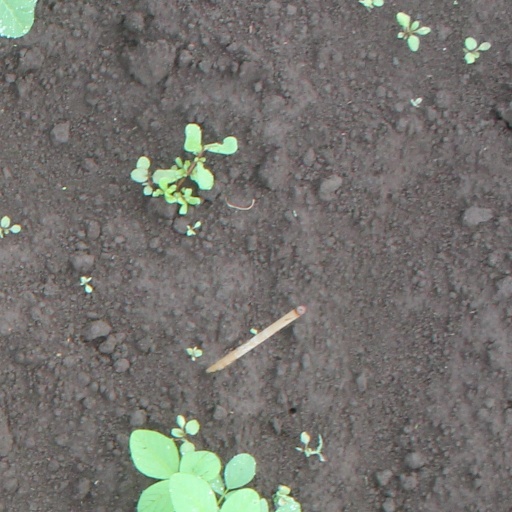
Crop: soybean